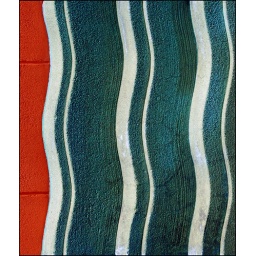
A detail from a decorative wall on a commemorative monument in the seaside suburb of St Kilda in Melbourne.(Photo Friday: Insignificant)